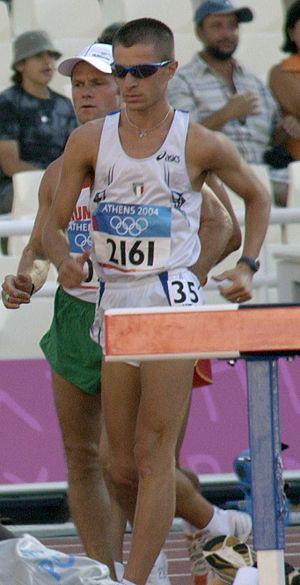
Ivano Brugnetti est un athlète italien, spécialiste de la marche.